Atmosphere of Jupiter

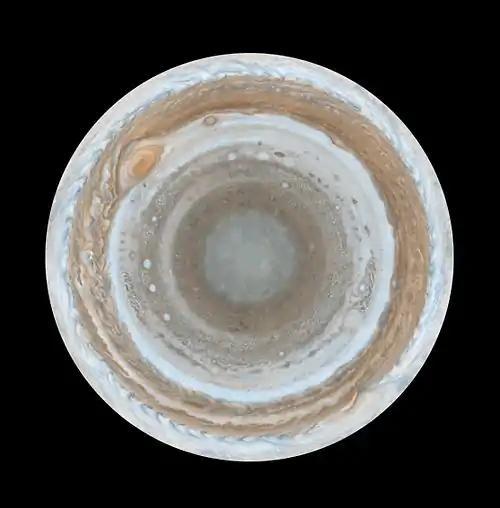
A polar stereographic projection of Jupiter's atmosphere centered about Jupiter's south pole

The visible surface of Jupiter is divided into several bands parallel to the equator. There are two types of bands: lightly colored "zones" and relatively dark "belts." The wider Equatorial Zone (EZ) extends between latitudes of approximately 7°S to 7°N. Above and below the EZ, the North and South Equatorial belts (NEB and SEB) extend to 18°N and 18°S, respectively. Farther from the equator lie the North and South Tropical zones (NtrZ and STrZ). The alternating pattern of belts and zones continues until the polar regions at approximately 50 degrees latitude, where their visible appearance becomes somewhat muted.